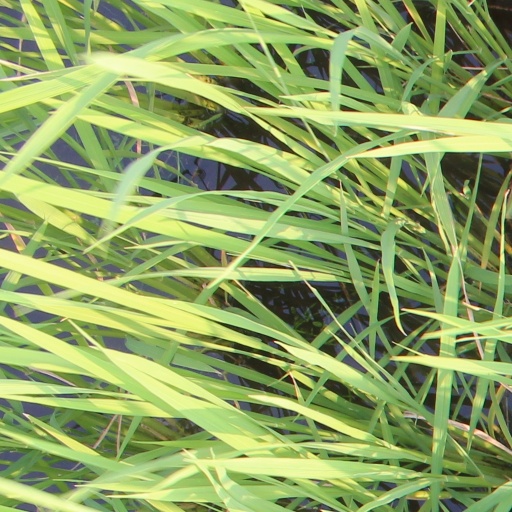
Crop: rice